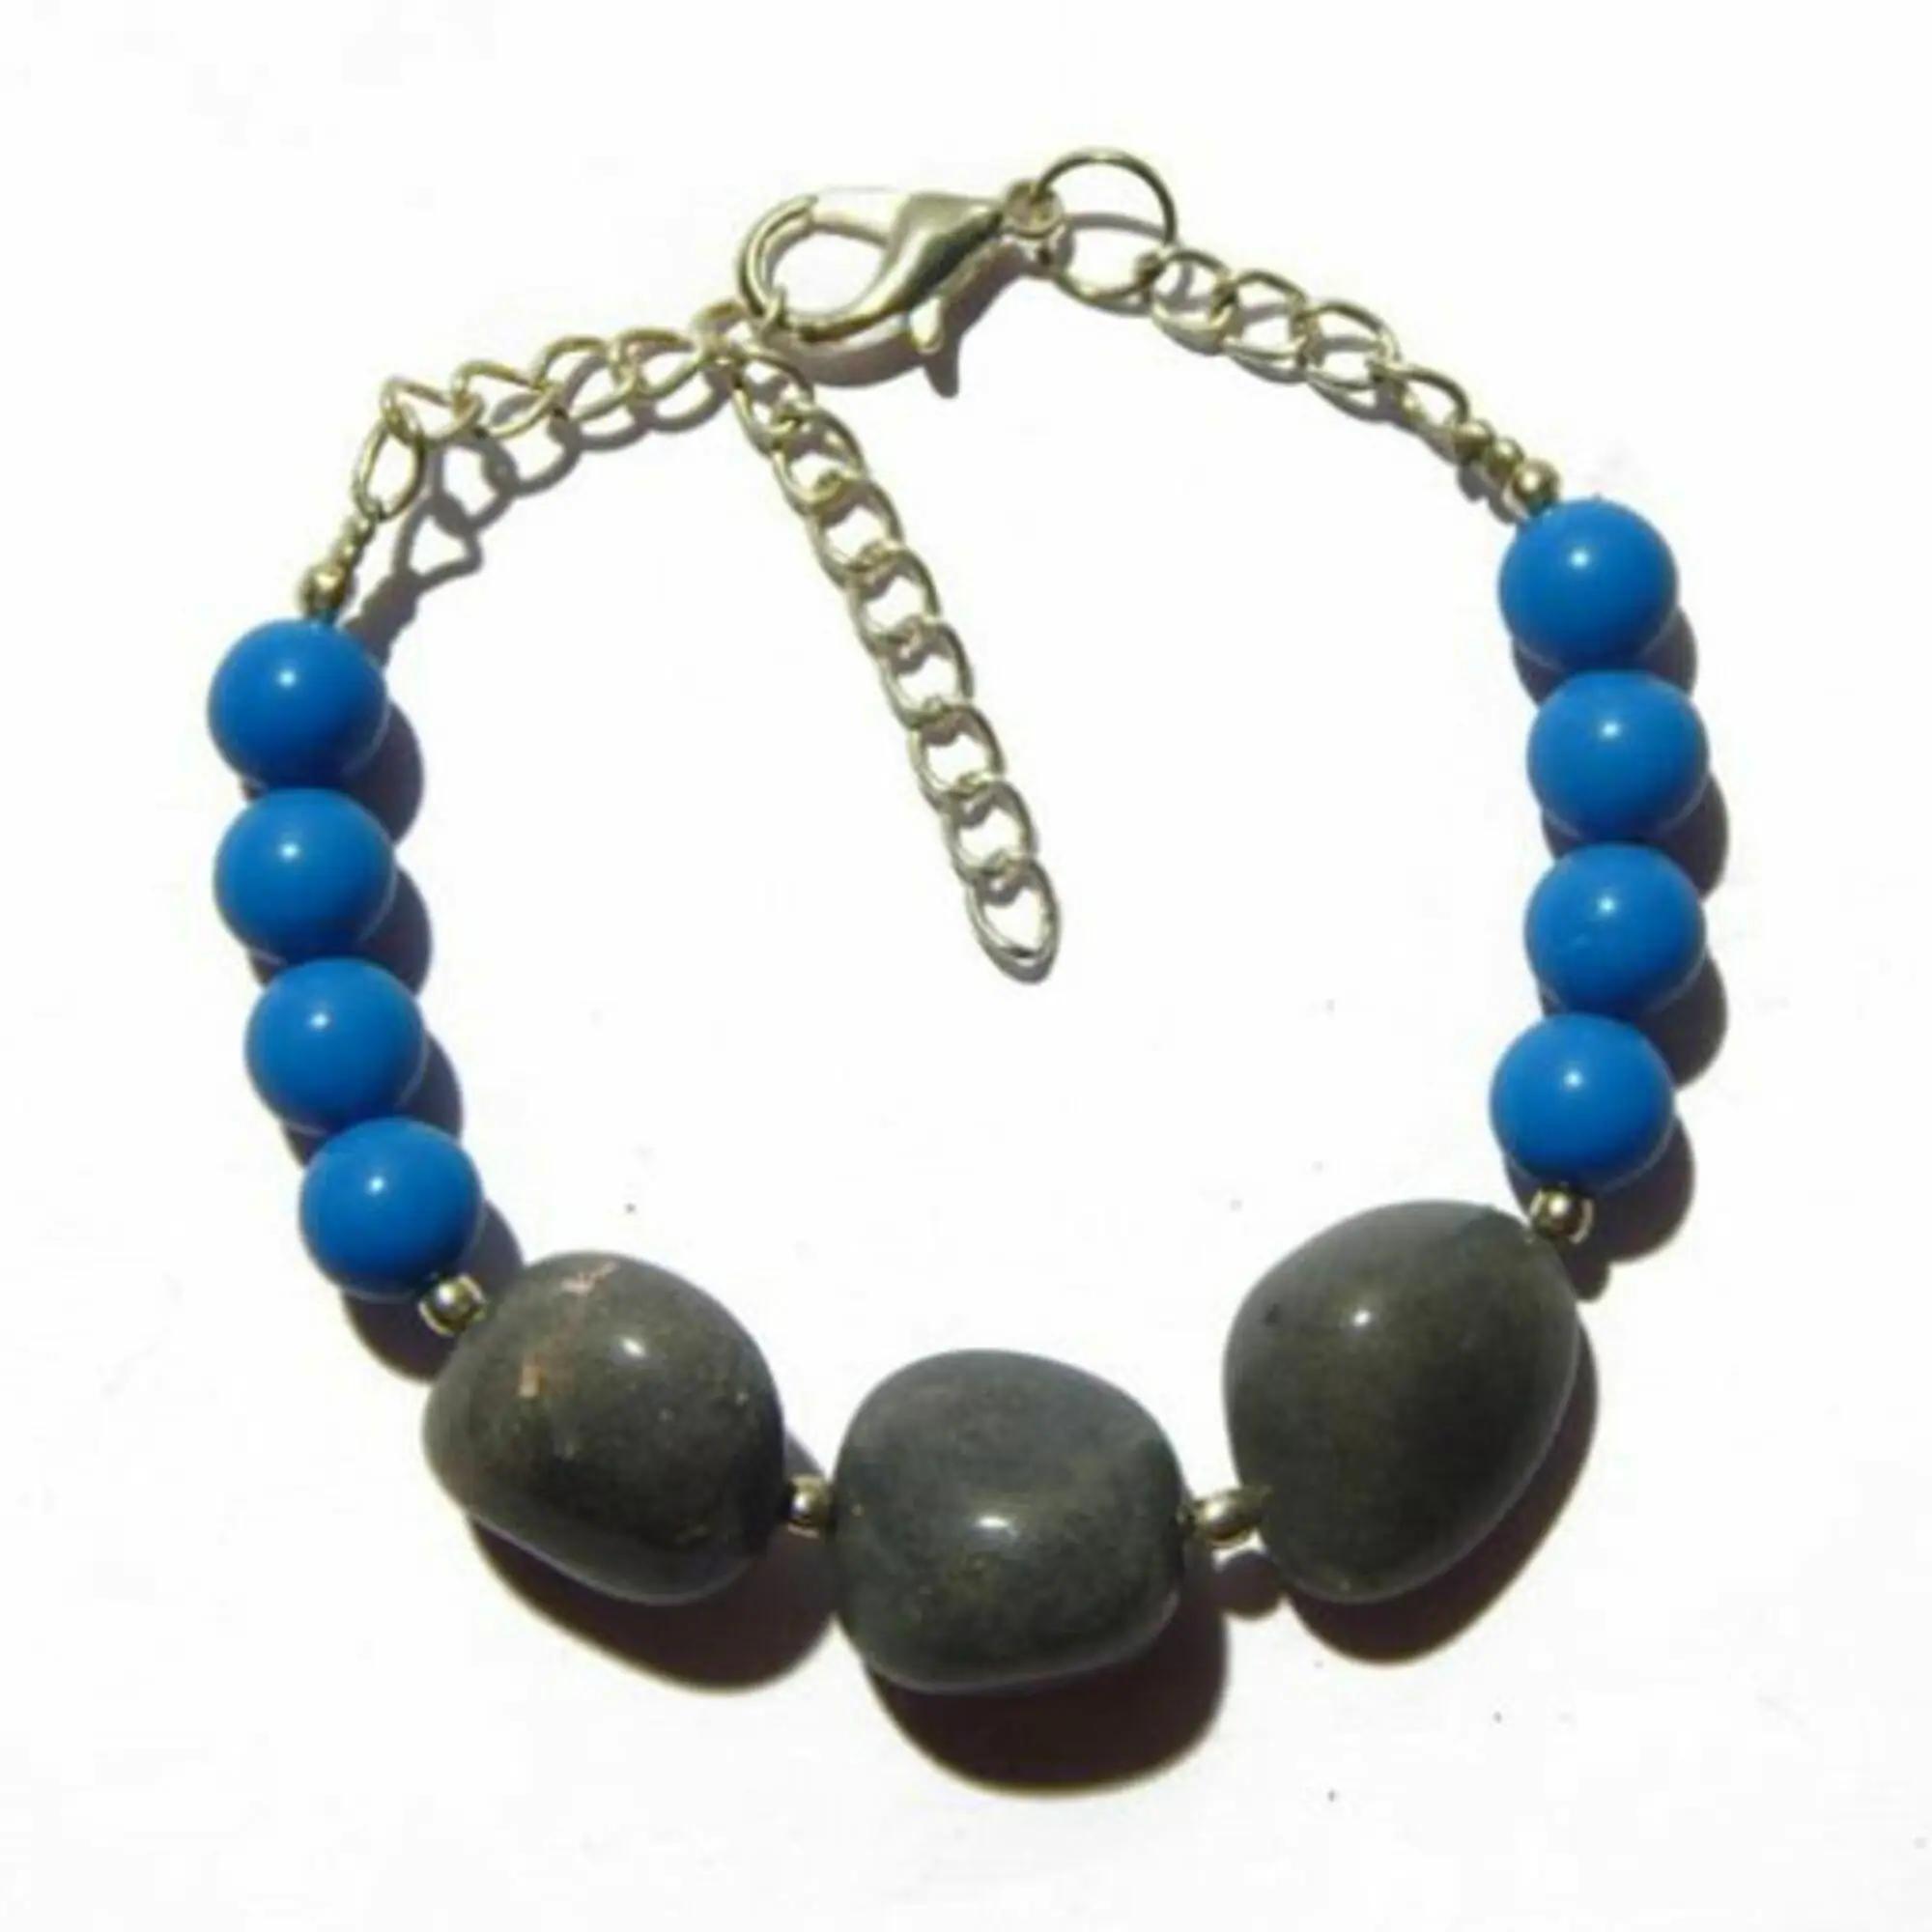
Jaya Vision Jewelry
Type: Bracelets
Brand: JAYA VISION ENTERPRISES
Price: Rs. 590
Sodalite Tumble & Turquoise Beads Bracelet for Throat ChakraSodalite Tumble and  Turquoise Beads with Silver Polish Copper metal beads & Chain.Sodalite brings about clearity of sound.Helps in Throat related problems.